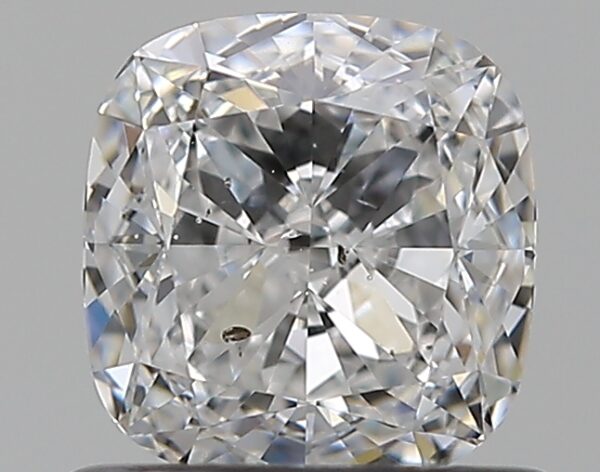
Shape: cushion
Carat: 0.72
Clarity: SI2
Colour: E
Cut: EX
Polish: EX
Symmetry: EX
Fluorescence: M
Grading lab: GIA
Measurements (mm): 5.3 x 5.12 x 3.09